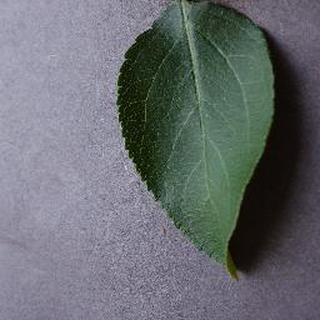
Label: healthy_apple